Electric heating

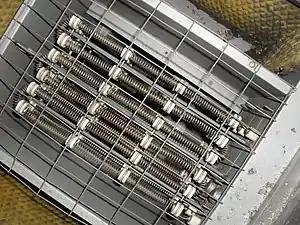
30-kW resistance heating coils

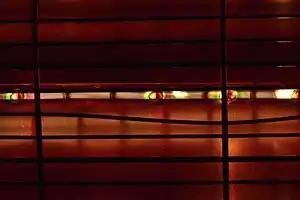
This radiant heater uses tungsten halogen lamps.

Electric heating is a process in which electrical energy is converted directly to heat energy. Common applications include space heating, cooking, water heating and industrial processes. An electric heater is an electrical device that converts an electric current into heat. The heating element inside every electric heater is an electrical resistor, and works on the principle of Joule heating: an electric current passing through a resistor will convert that electrical energy into heat energy. Most modern electric heating devices use nichrome wire as the active element; the heating element, depicted on the right, uses nichrome wire supported by ceramic insulators.